Rudi Linz

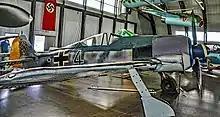
Fw 190 A-8 ("Werknummer" 732183—factory number) on display in the Military Aviation Museum.

On 9 February 1945, Linz was shot down and killed in action flying Fw 190 A-8 ("Werknummer" 732183—factory number) in defense of the German destroyer "Z33" in an operation which was later called Black Friday by the Allied aircrews due to their heavy unit losses. The "Z33" was the last German destroyer to leave northern Norway and sailed for Germany on 5 February 1945. It was intended that "Z31", which had completed initial repairs at Bergen after being heavily damaged in the Action of 28 January 1945, would join her to make a joint passage to the Baltic. "Z33" ran aground in Brufjord on 7 February, damaging her port shaft and propeller and causing both engines to fail. She was taken under tow to be repaired in Trondheim. "Z33" and the two tugboats with her chose to shelter in Førde Fjord during daylight on 9 February while en route to Trondheim.